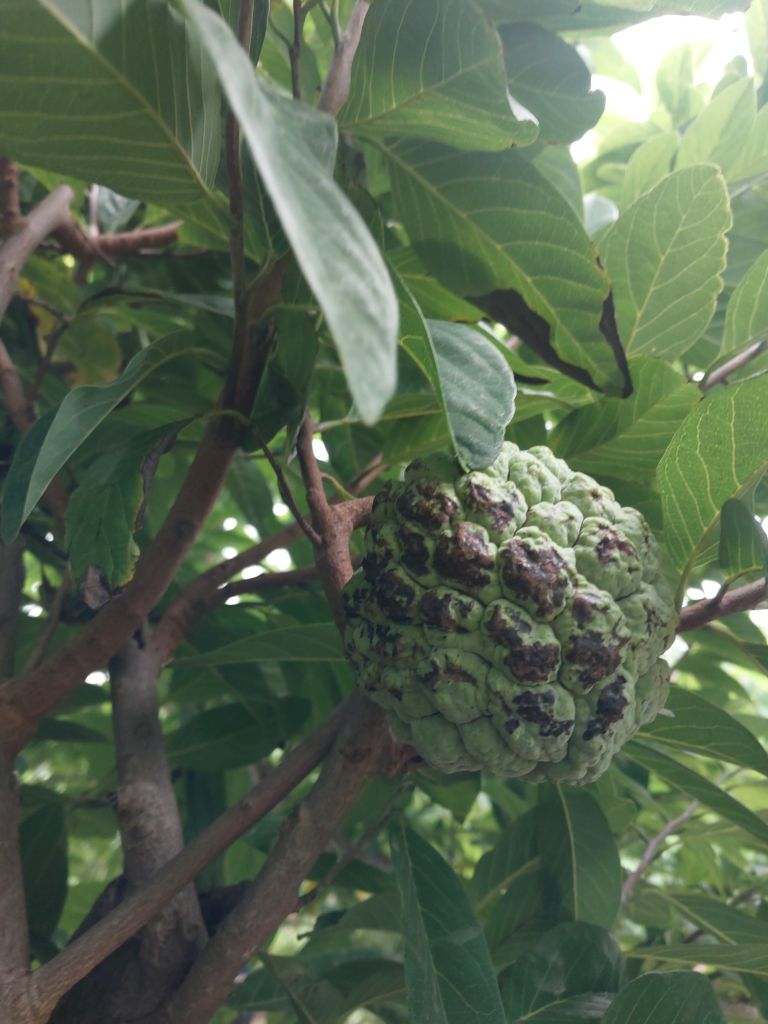
Disease label: Blank Canker